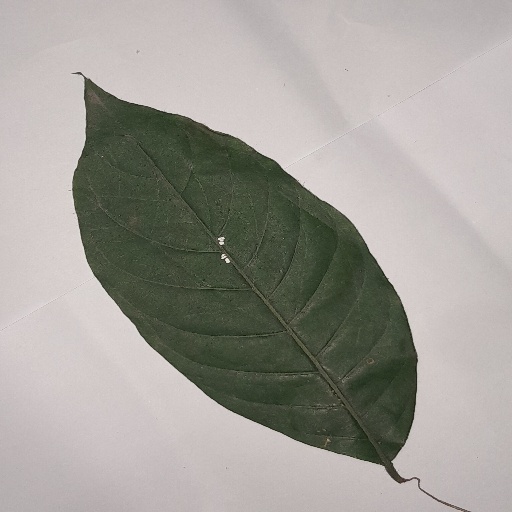
Species: HariTaki
Leaf condition: Shot Hole